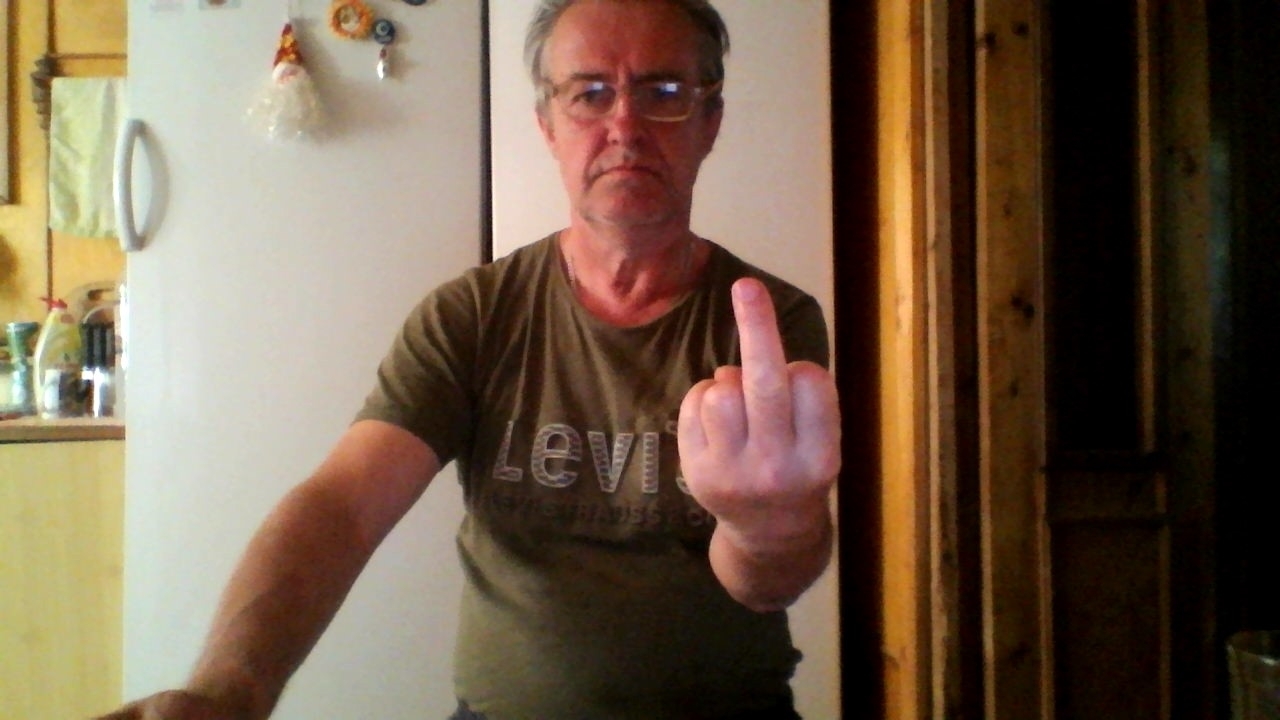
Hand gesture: middle_finger